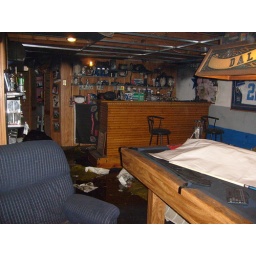
A home in Haddonfield, NJ with fire, water and smoke damage to their basement bar and pool room